Alexy Bosetti

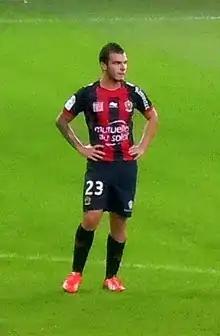
Bosetti with Nice in 2013

Alexy Bosetti (born 23 April 1993) is a French professional footballer who plays as a striker for Championnat National 2 club Pays de Grasse.